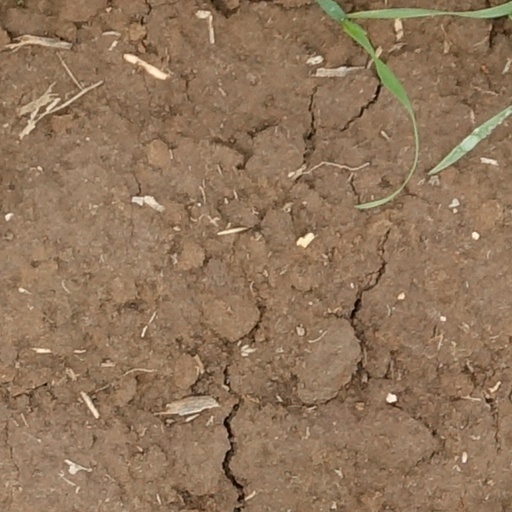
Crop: wheat